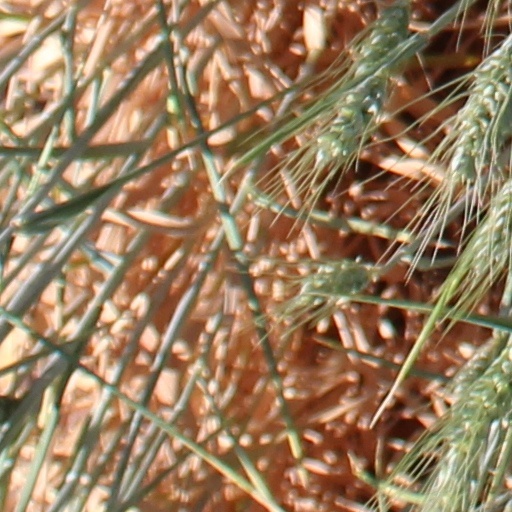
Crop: wheat